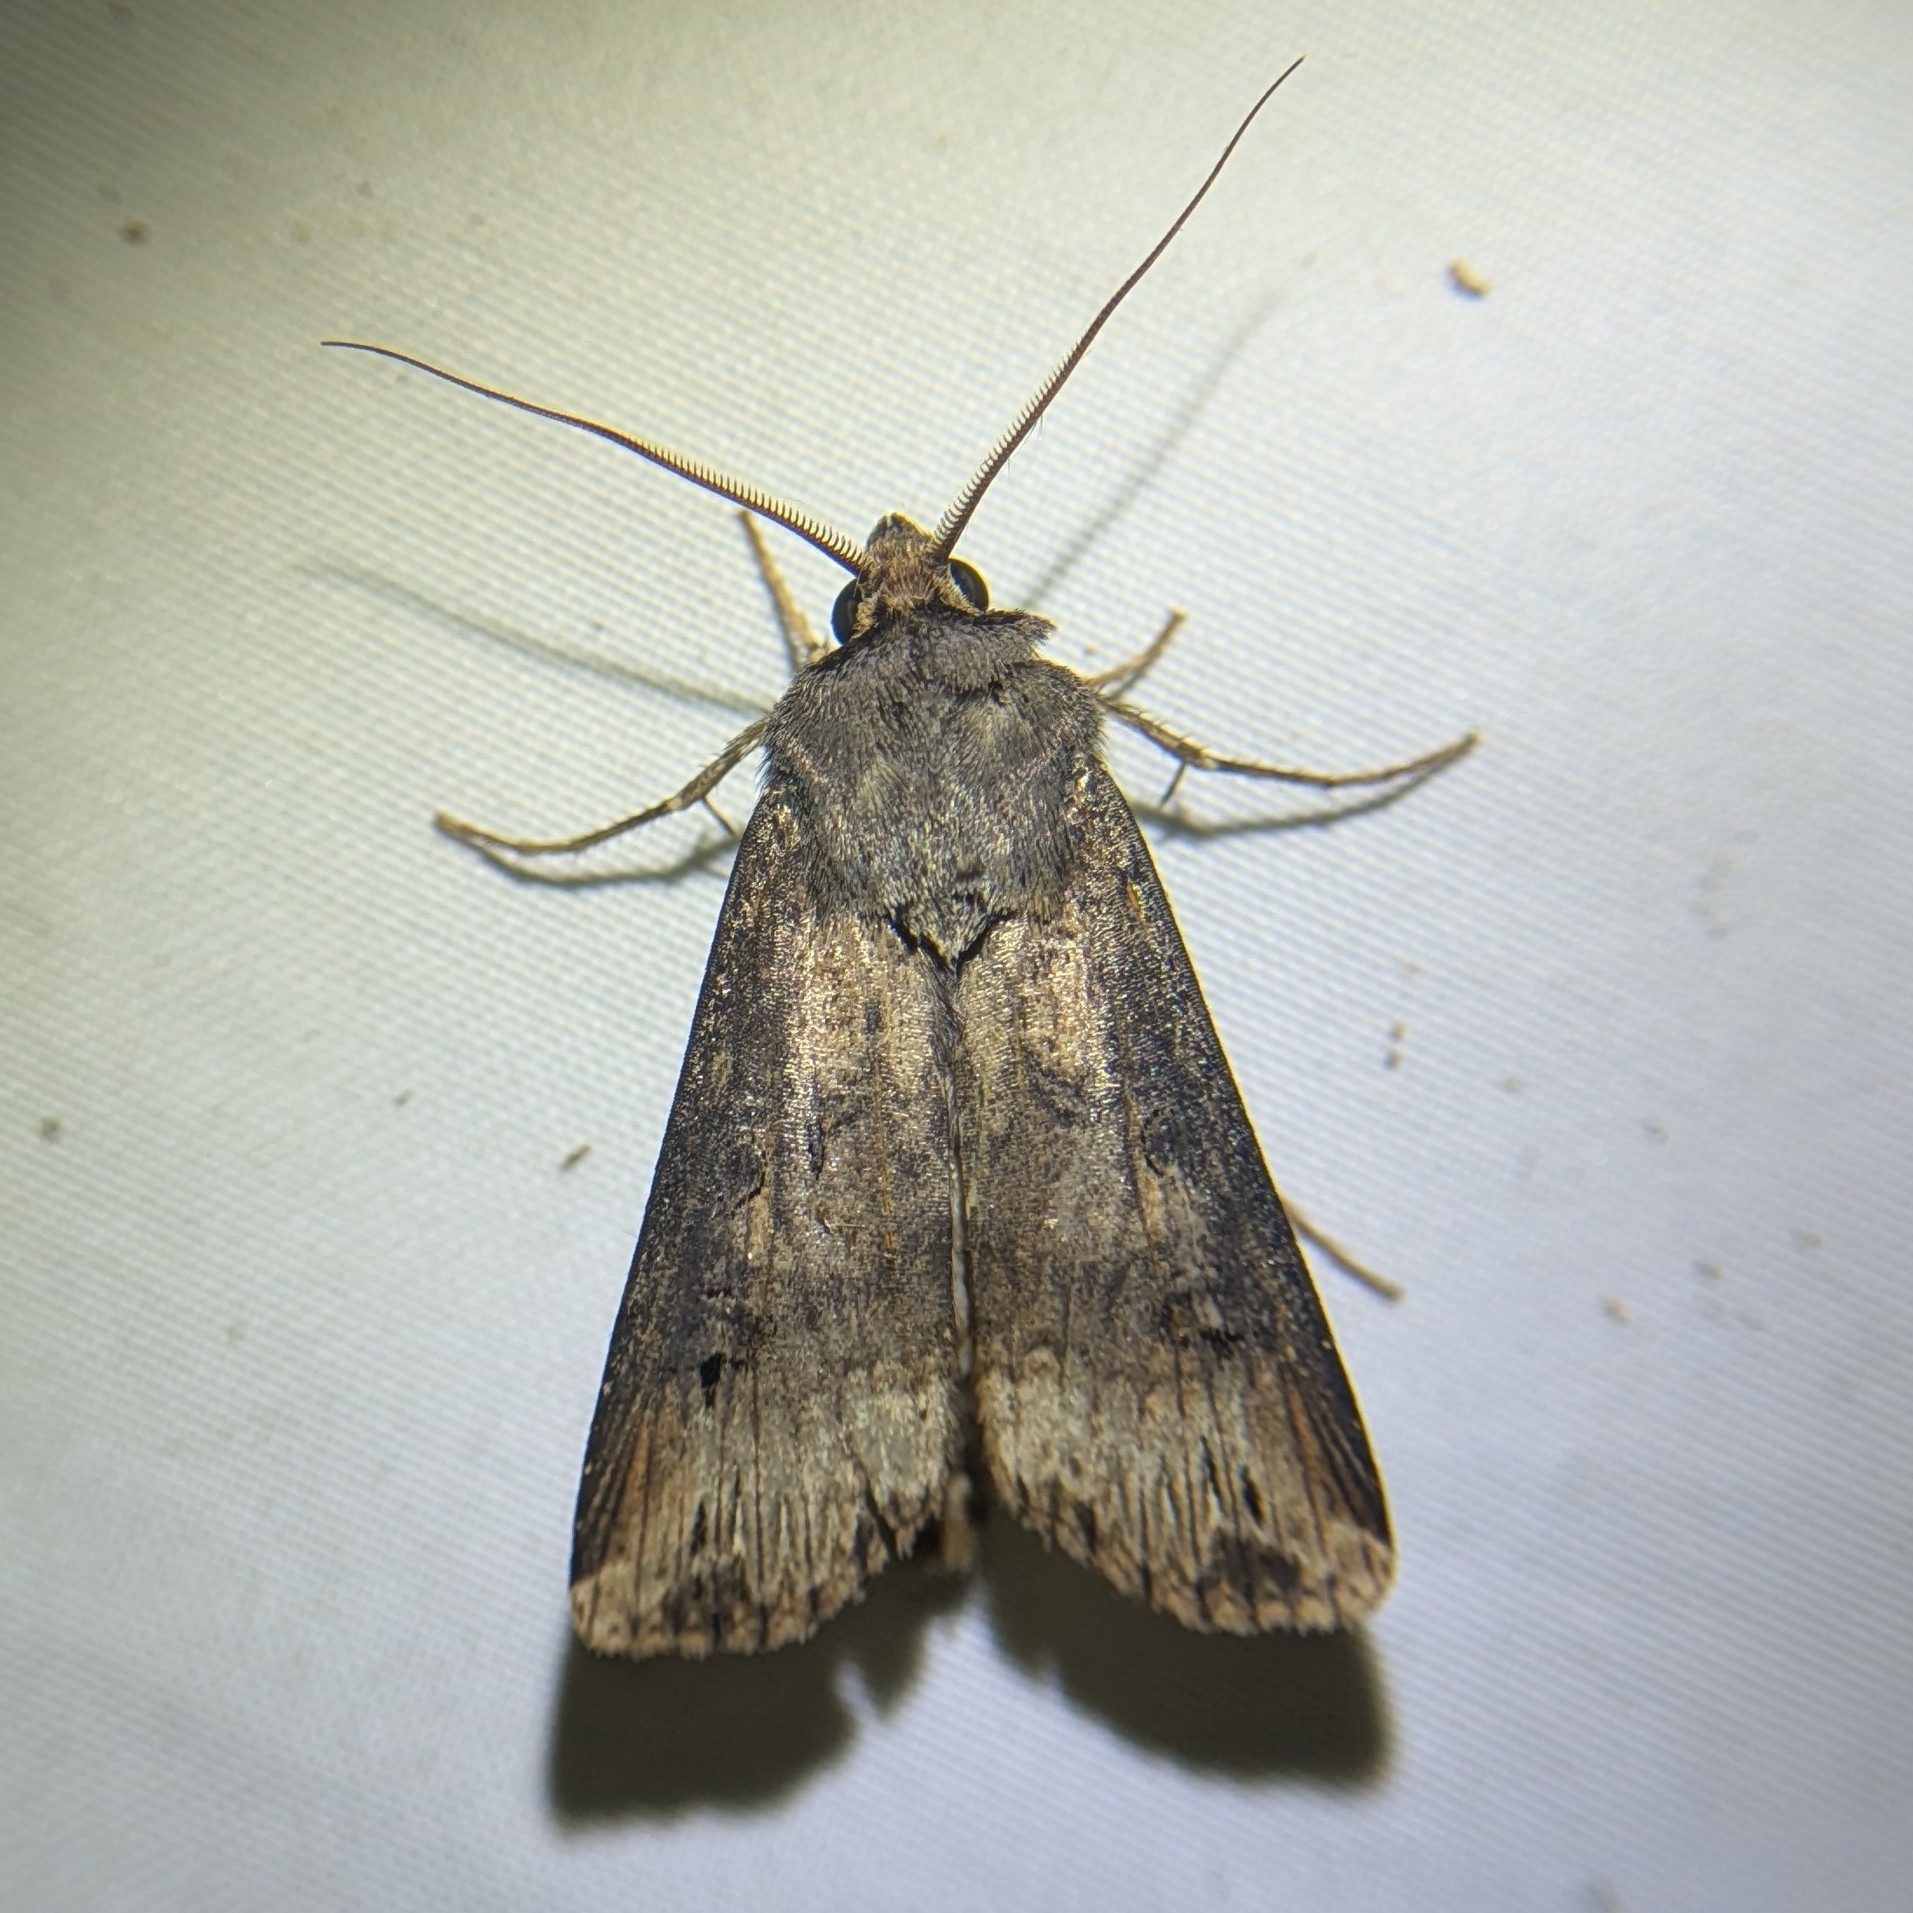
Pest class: cutworms